Isekai Sniper wa Onna Senshi no Mofumofu Pet

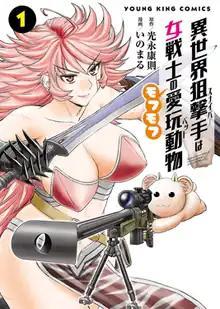
First volume cover, featuring Raisa (left) and Mofuo (right)

is a Japanese manga series written by Yasunori Mitsunaga and illustrated by Inomaru. It has been serialized in Shōnen Gahōsha's manga magazine "Young King Ours GH" since November 2019.